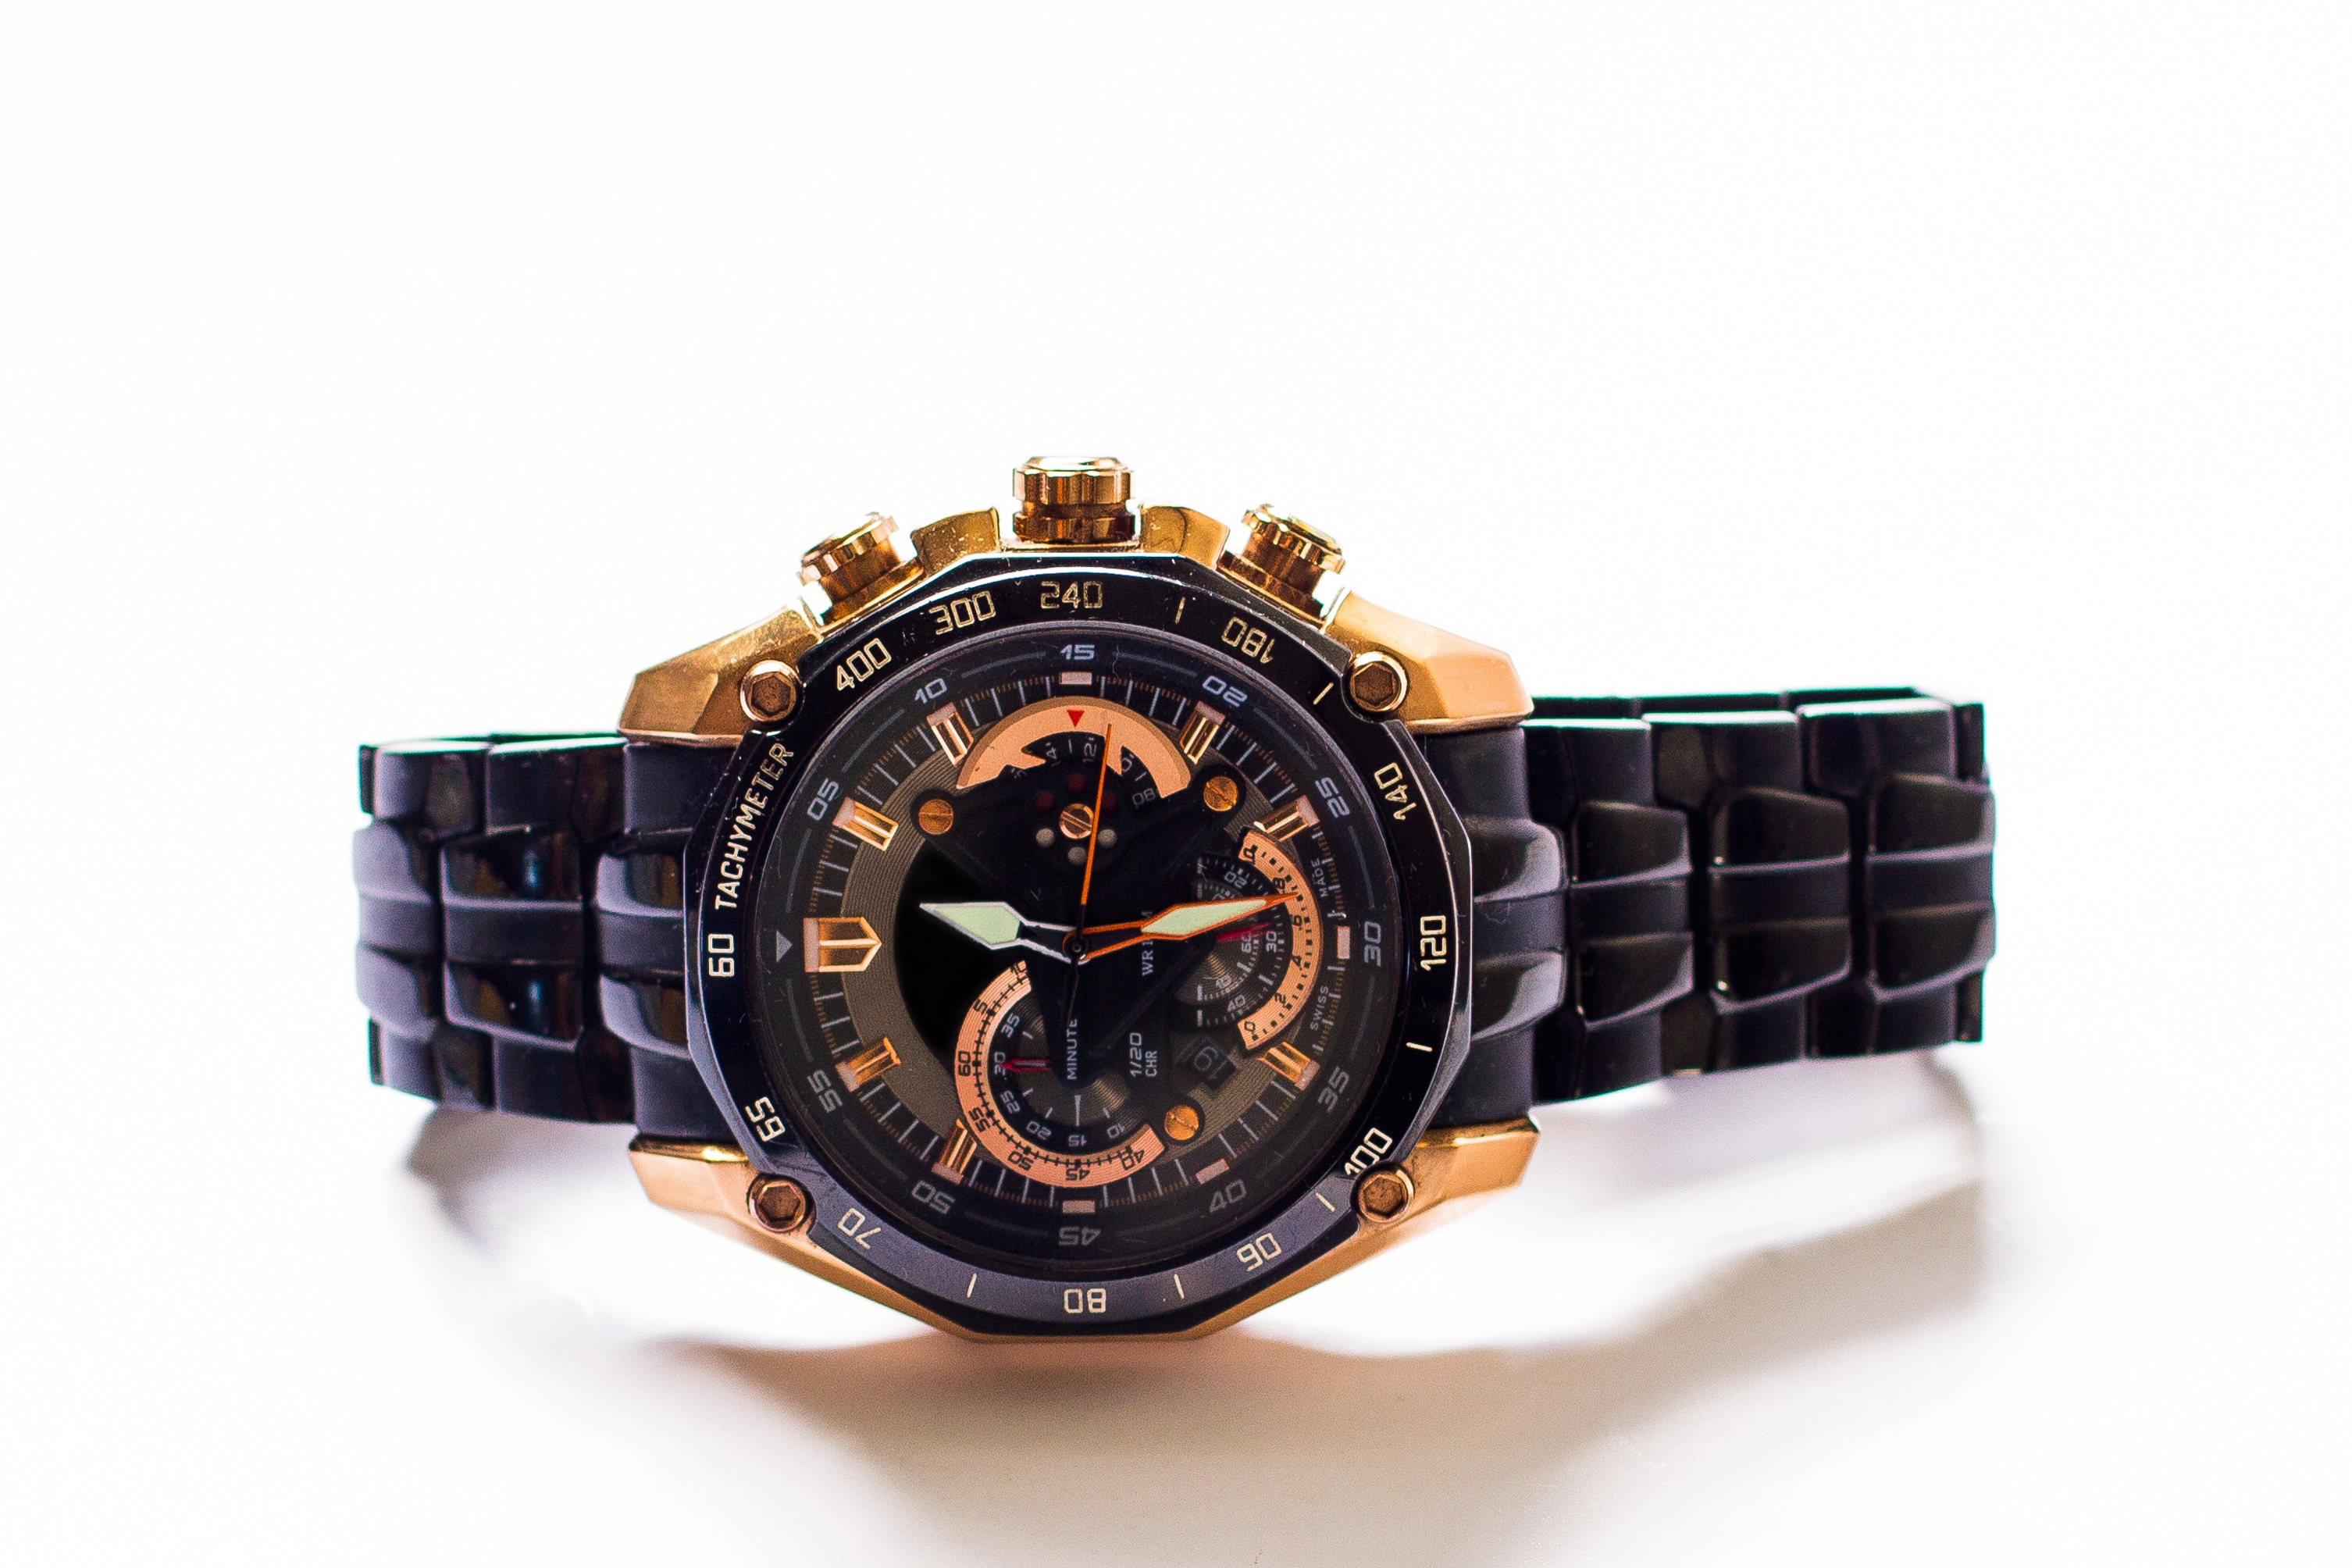
watch, hand, clock, time, brand, luxury, accessories, strap, mineral, appointment, schedule, chronometer